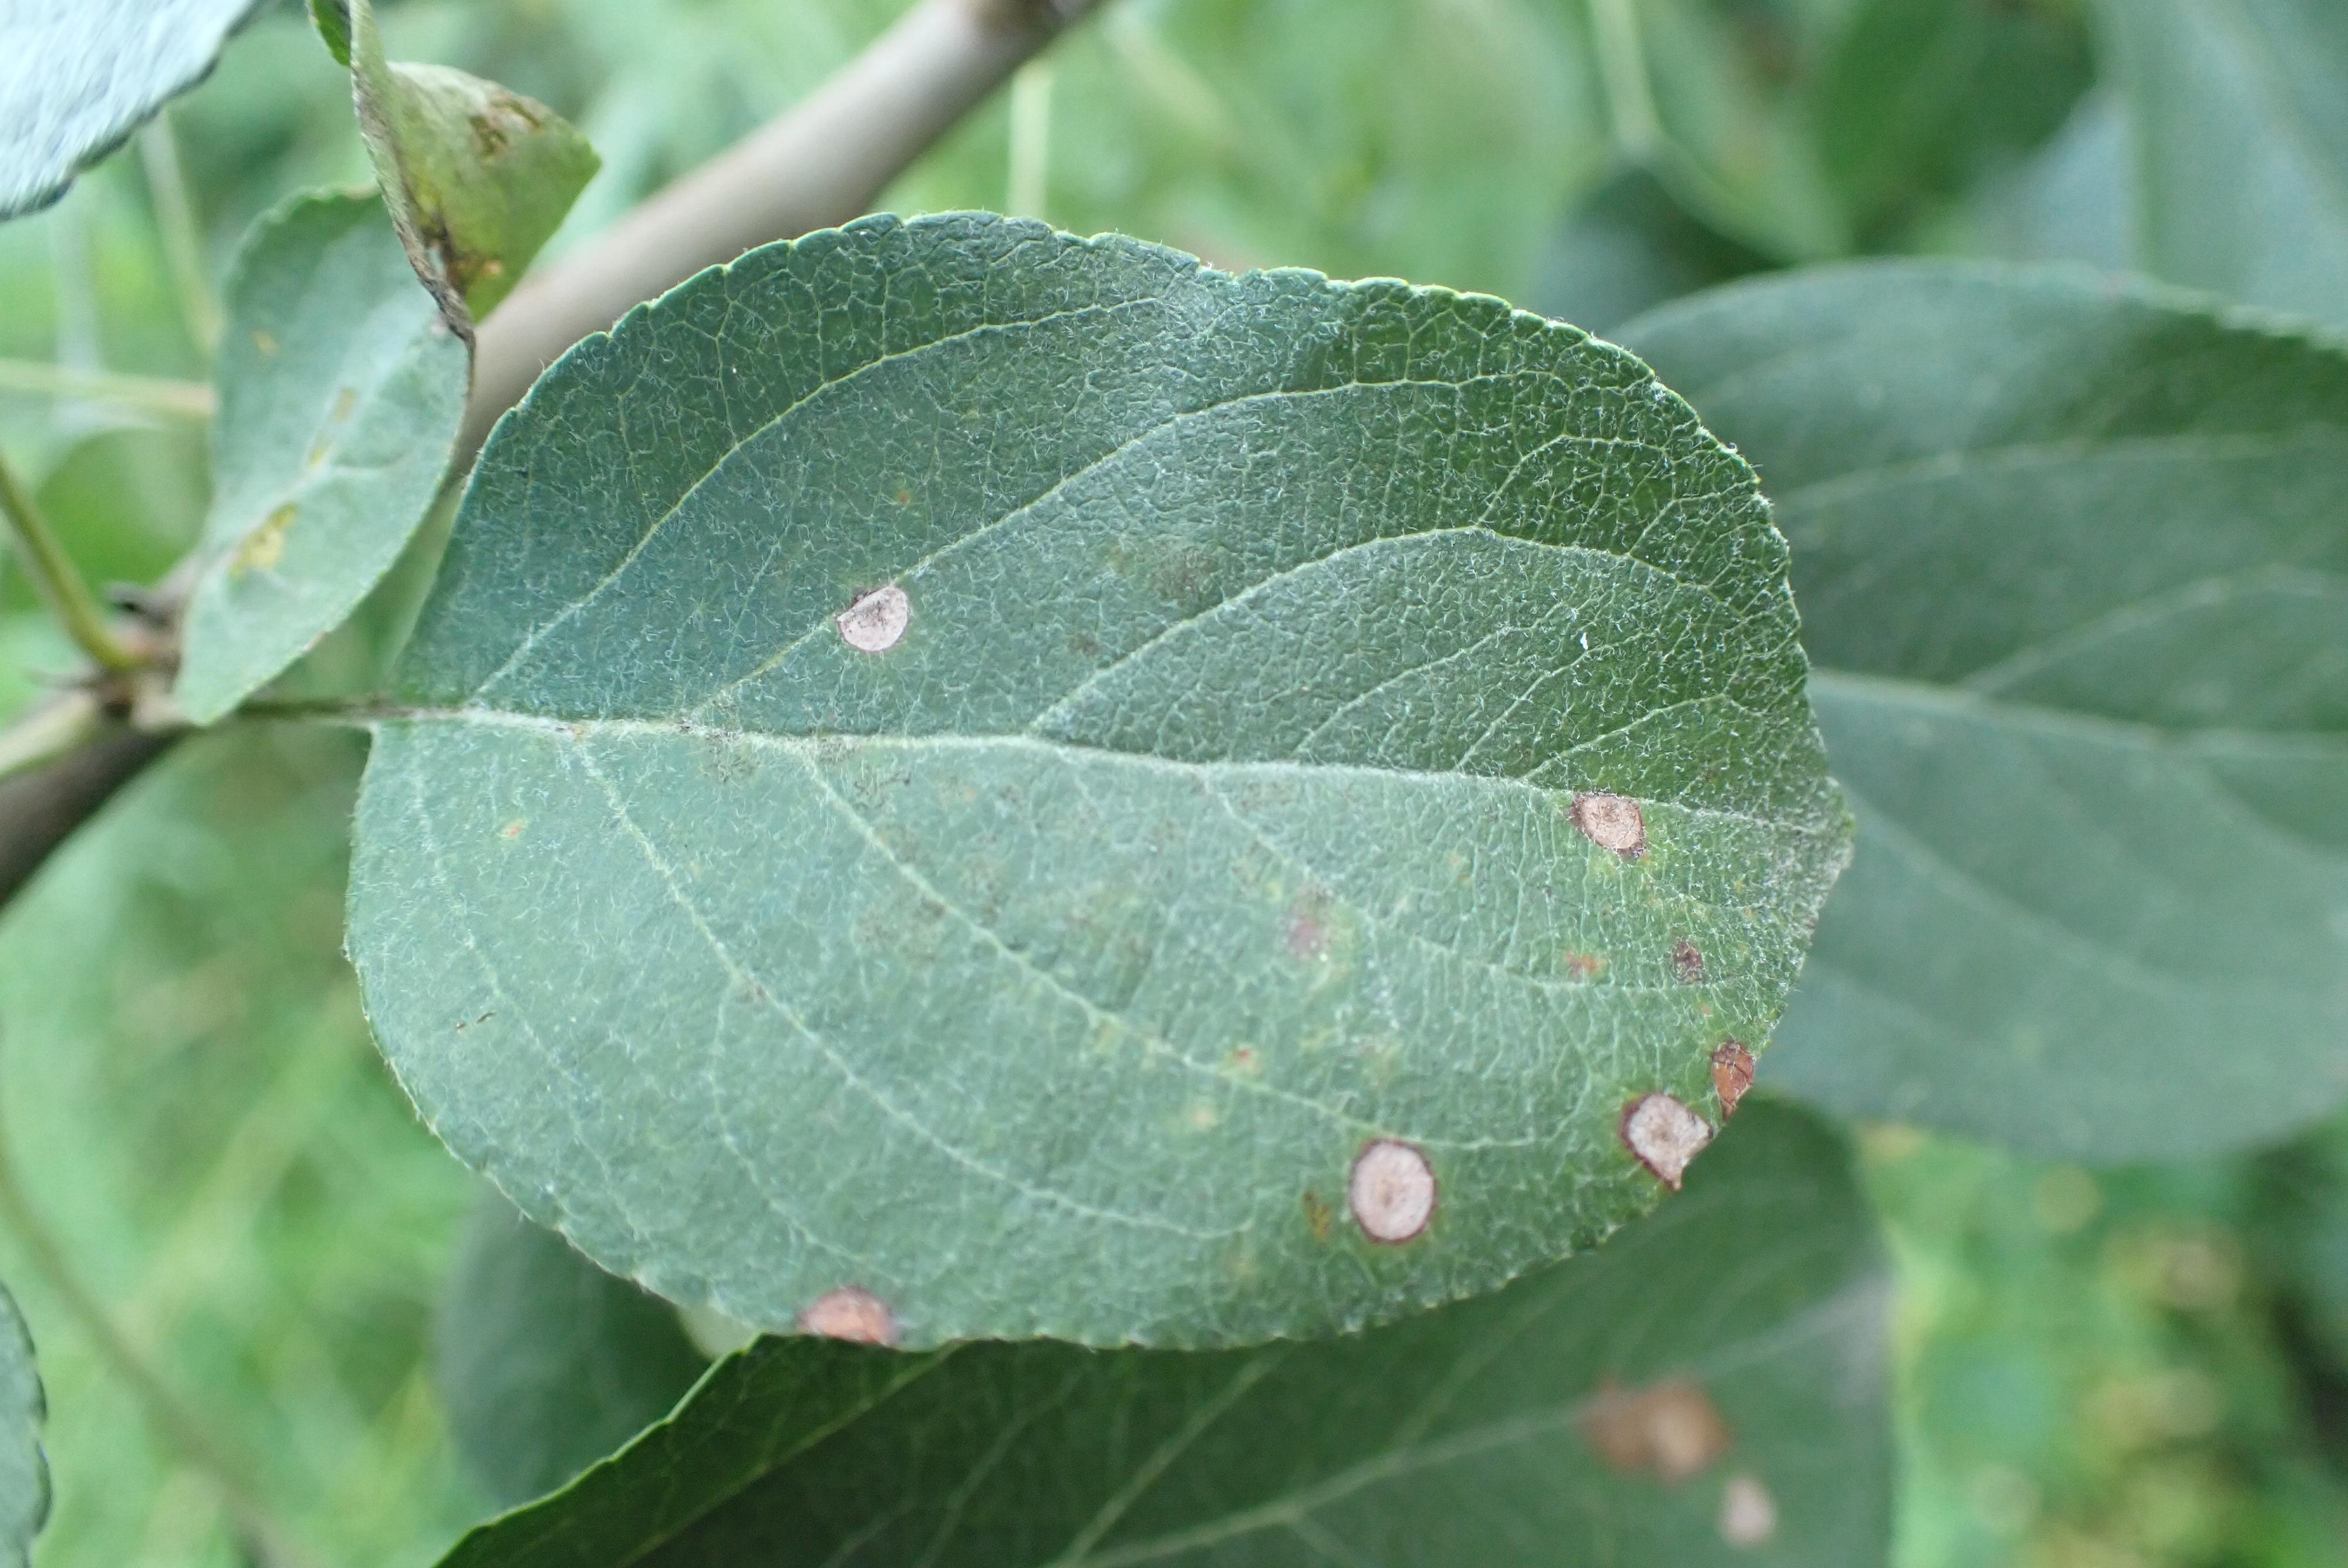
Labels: scab, frog_eye_leaf_spot